Nick Offerman

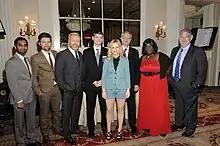
Offerman with the cast of "Parks and Recreation" in 2012

In 2009, "The Office" producers Michael Schur and Greg Daniels offered Offerman a series regular role in their NBC sitcom "Parks and Recreation" for the character Ron Swanson, the deadpan, government-hating, libertarian head of a city parks department and boss of Amy Poehler's character Leslie Knope. "Slate" magazine declared Offerman ""Parks and Recreation" secret weapon", and said he regularly stole scenes and "has a gift for understated physical comedy." The role weaves antagonism and political philosophy with humanity, while the intense libertarian philosophy the character lives out is often played off against the equally intense social liberalism and "do-gooder" mentality of Poehler's character. Offerman said that supporting parts such as that of "Parks and Recreation" are his ideal roles, and that he draws particular inspiration from Reverend Jim Ignatowski, the character played by Christopher Lloyd in the sitcom "Taxi".